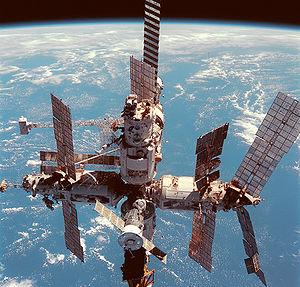
Progress M1-5 est un vaisseau cargo de type Progress, lancé par l'Agence spatiale russe en 2001 afin de réaliser une désorbitation contrôlée de la station spatiale Mir, arrivée en fin de vie. Lancé à la fin janvier 2001, le vaisseau Progress M1-5 est le dernier véhicule spatial à s'amarrer à la station spatiale. Il passe deux mois amarré au module Kvant-1 avant d'entamer les manœuvres de désorbitation. La station et le véhicule spatial se désintègrent au cours de la rentrée dans l'atmosphère terrestre au-dessus de l'océan Pacifique, le 23 mars 2001.
Le programme Shuttle-Mir est un programme spatial conjoint de la Russie et des États-Unis qui s'est déroulé entre 1994 et 1998 et dont l'objectif était de préparer la construction de la Station spatiale internationale en permettant à la NASA d'acquérir le savoir-faire de la Russie dans le domaine de l'assemblage d'une station spatiale et des séjours de longue durée dans l'espace. Dans le cadre de ce programme plusieurs astronautes américains ont effectué des séjours à bord de la station spatiale russe Mir et plusieurs navettes spatiales américaines se sont amarrées à plusieurs reprises à celle-ci.
Cette page présente une chronologie des événements qui se sont produits pendant l'année 2001 dans le domaine de l'astronautique.